SM UB-14

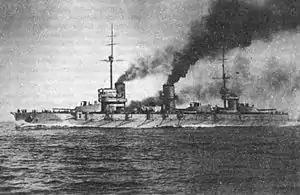
A July 1916 attack by "UB-14" on was thwarted by her screen of destroyers, which drove the German submarine away.

On 17 June, von Heimburg was recalled to Germany to command the soon-to-be-commissioned , and was replaced on "UB-14" by Kapitänleutnant Kurt Schwarz, a first time U-boat commander. Soon after Schwarz assumed command, "UB-14" was in the Black Sea in support of a July sortie by the German battlecruiser and the light cruiser in the eastern Black Sea. Because the Russian fleet, headquartered at Sevastopol, might have an opportunity to cut off the German warships on the mission, "UB-14" was sent on station off Sevastopol. When the Russian fleet did sortie, Schwarz attempted to torpedo the , but was seen and driven off by Russian dreadnought's screen of destroyers.